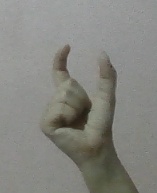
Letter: nun